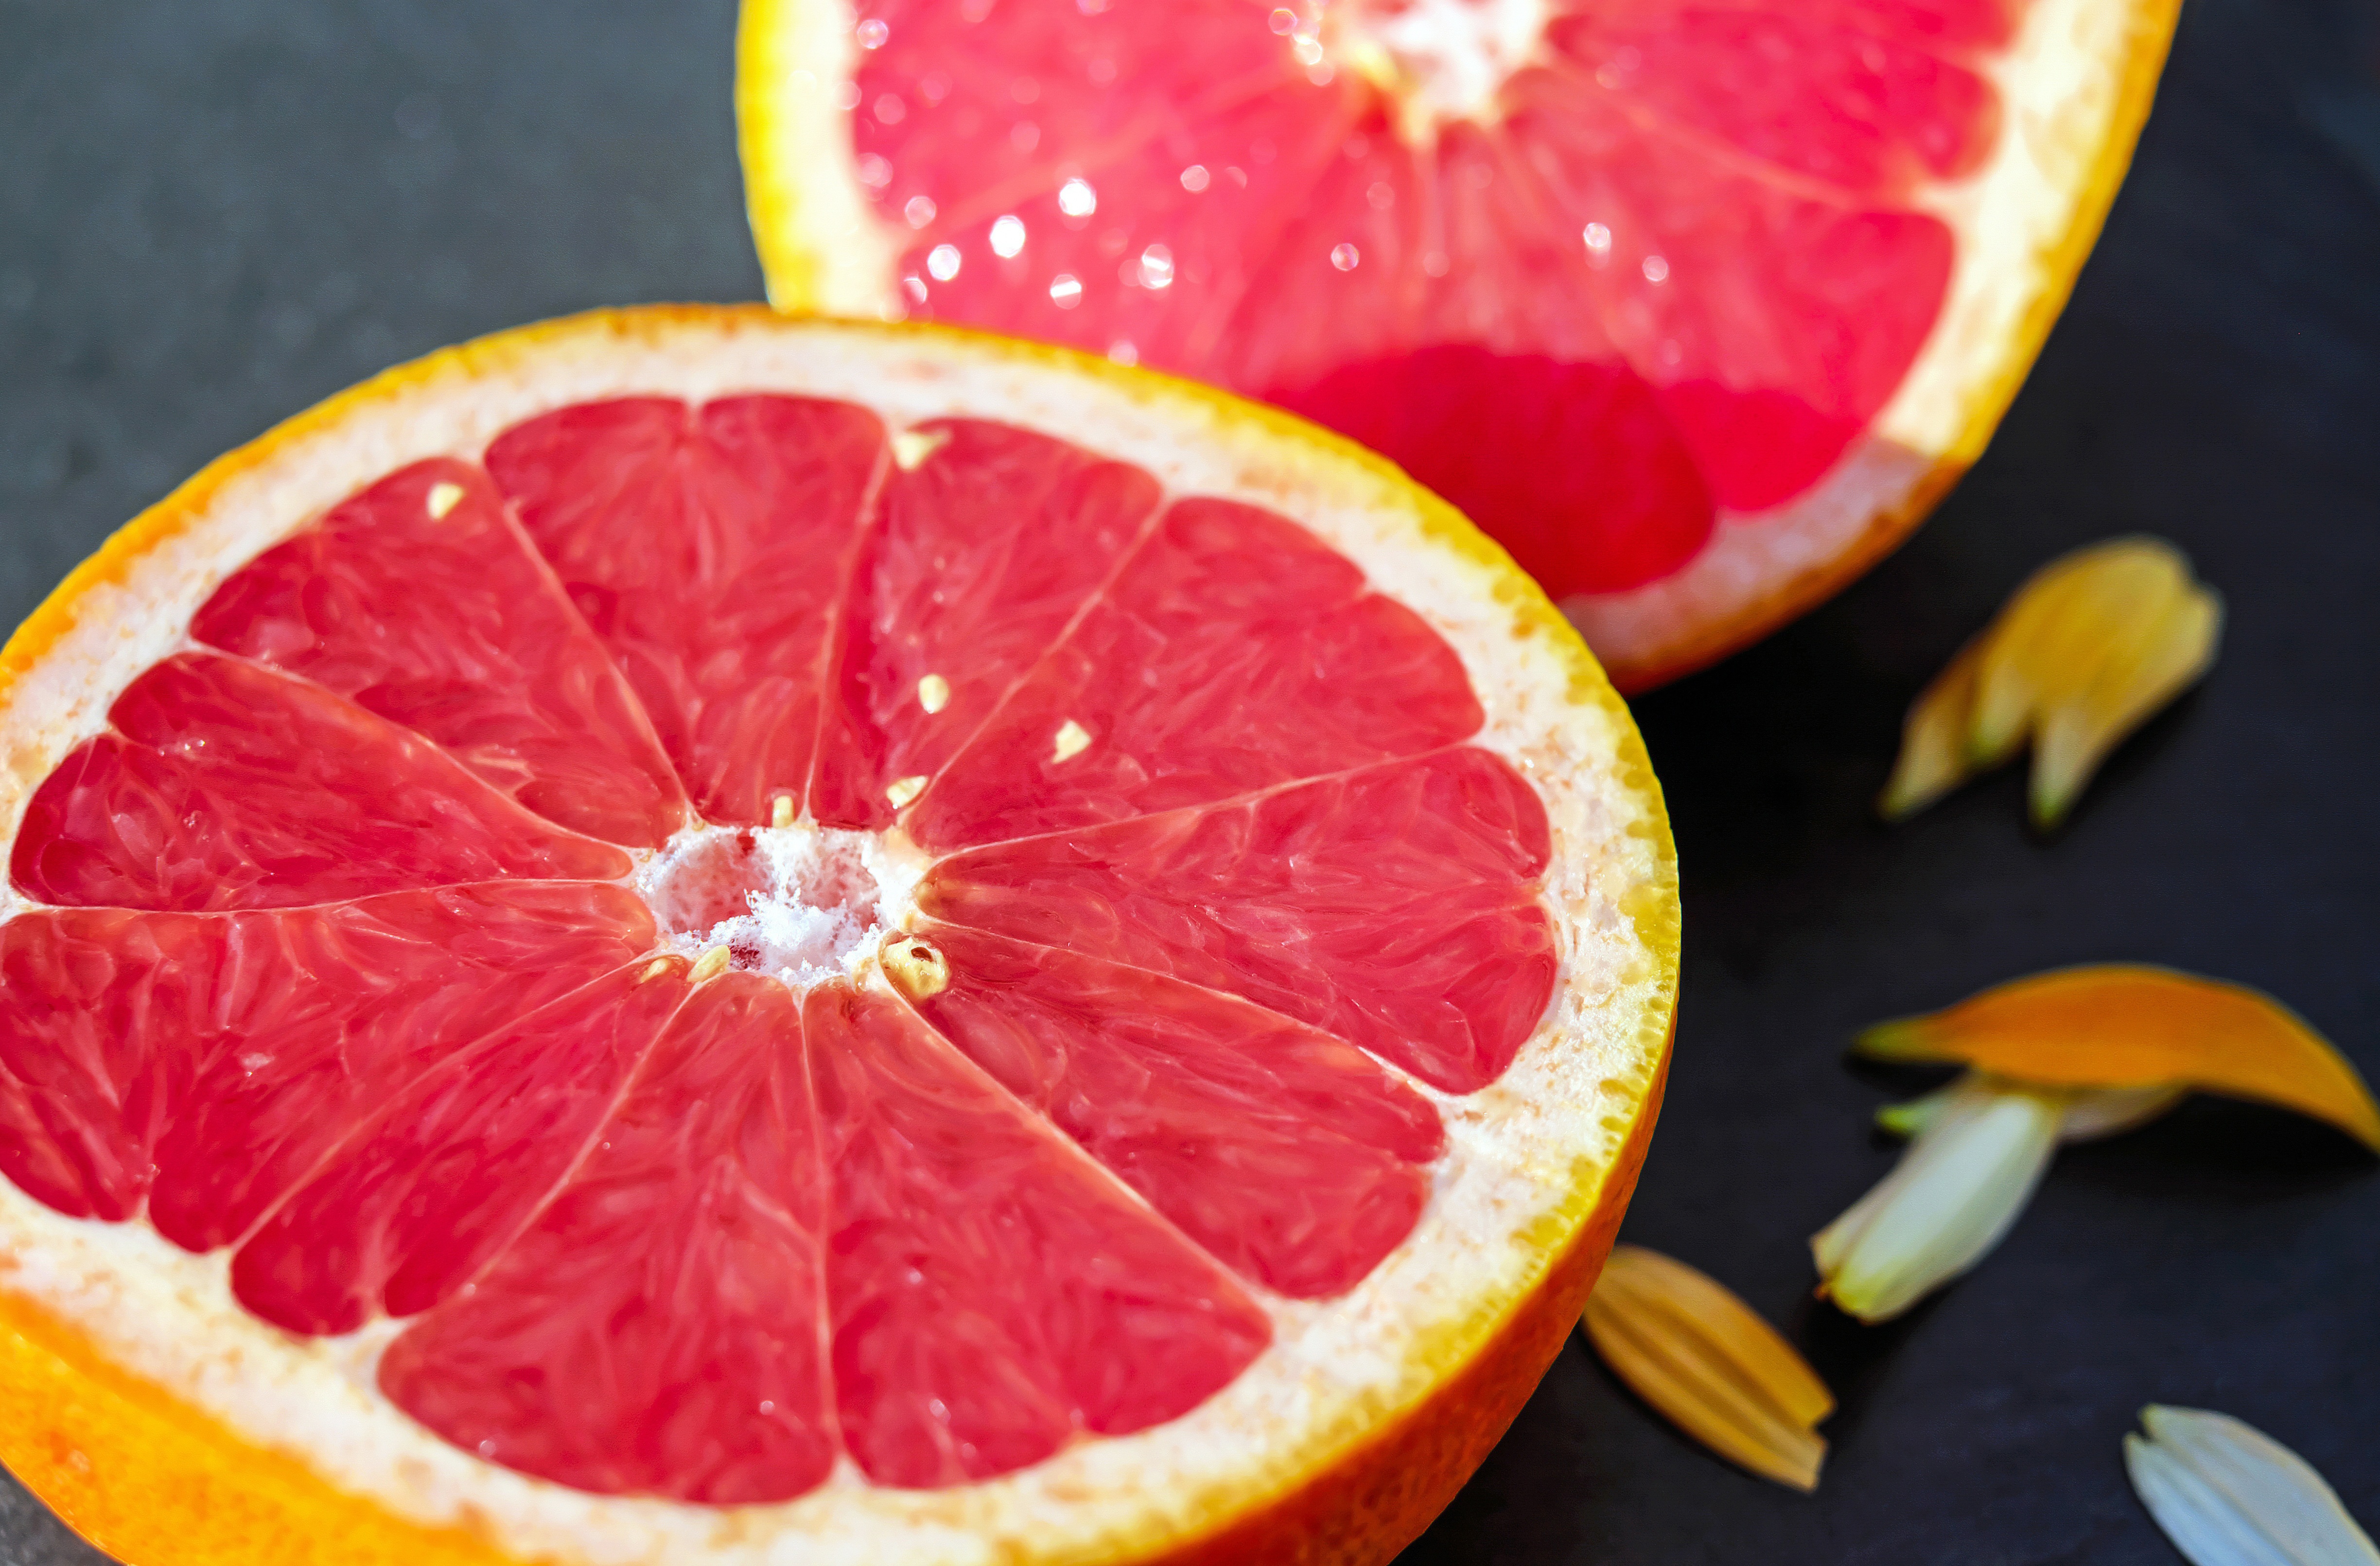
food, fruit, citrus, grapefruit, citric acid, natural foods, orange, rangpur, plant, pomelo, seedless fruit, peel, vegetarian food, bitter orange, produce, clementine, ingredient, superfood, tangelo, pectin, cuisine, chemical compound, mandarin orange